Ocean Grove, New Jersey

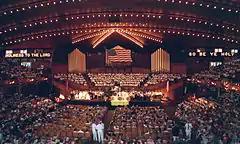
The Ocean Grove Great Auditorium (2007)

In July 1869, Reverend W. B. Osborn, Reverend Stokes, and other Methodist ministers camped at a shaded, well-drained spot on New Jersey's seashore and decided to establish a permanent Christian camp meeting community called "Ocean Grove". This followed a search of the Jersey Shore for a place not infested with mosquitoes. About twenty tents were pitched that summer. In 1870, the Ocean Grove Camp Meeting Association was incorporated and land was purchased. The property was laid out into lots and roadways. The lots were leased for 99 years with the Ocean Grove Camp Meeting Association retaining ownership. Residents were expected to follow the strict Methodist social norms of the era which included prohibitions of alcohol, tobacco, cards, dancing, the reading of novels, and chewing gum. Nine wells were driven in 1870 to provide fresh water. The first was eventually named the "Beersheba" well, for an ancient well used by the Biblical patriarchs Abraham and Isaac. It is still in existence under a photogenic 1881 gazebo, though belatedly connected to the town water system in 1911.